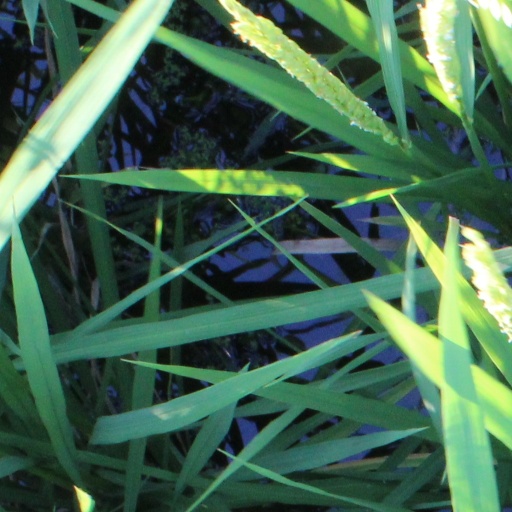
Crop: rice